List of township-level divisions of Heilongjiang

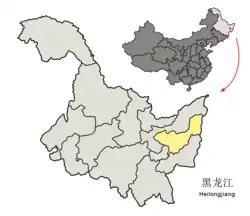
Location of Shuangyashan in the province

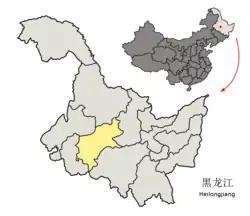
Location of Suihua in the province

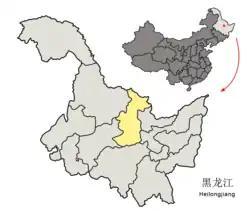
Location of Yichun in the province

The only subdistrict is Hongxing Subdistrict.